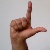
The image shows a hand gesture representing the letter 'L' in Indian Sign Language.